Jacques-Louis David

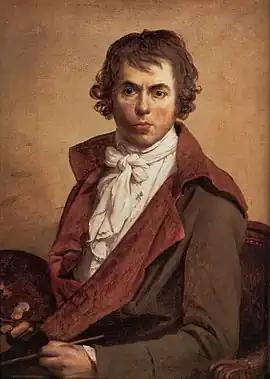
"Self-Portrait", 1794 (Musée du Louvre)

Jacques-Louis David (30 August 1748 – 29 December 1825) was a French painter in the Neoclassical style, considered to be the preeminent painter of the era. In the 1780s, his cerebral brand of history painting marked a change in taste away from Rococo frivolity toward classical austerity, severity, and heightened feeling, which harmonized with the moral climate of the final years of the Ancien Régime.